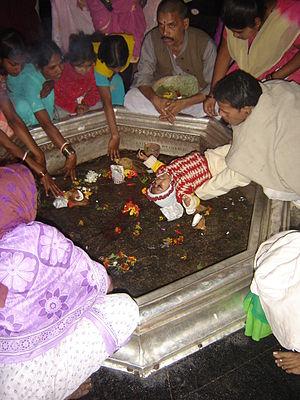
La paduka est la plus ancienne chaussure indienne. Ce n'est rien de plus qu'une semelle avec un petit bouton qui s'engage entre le premier et le deuxième orteil.